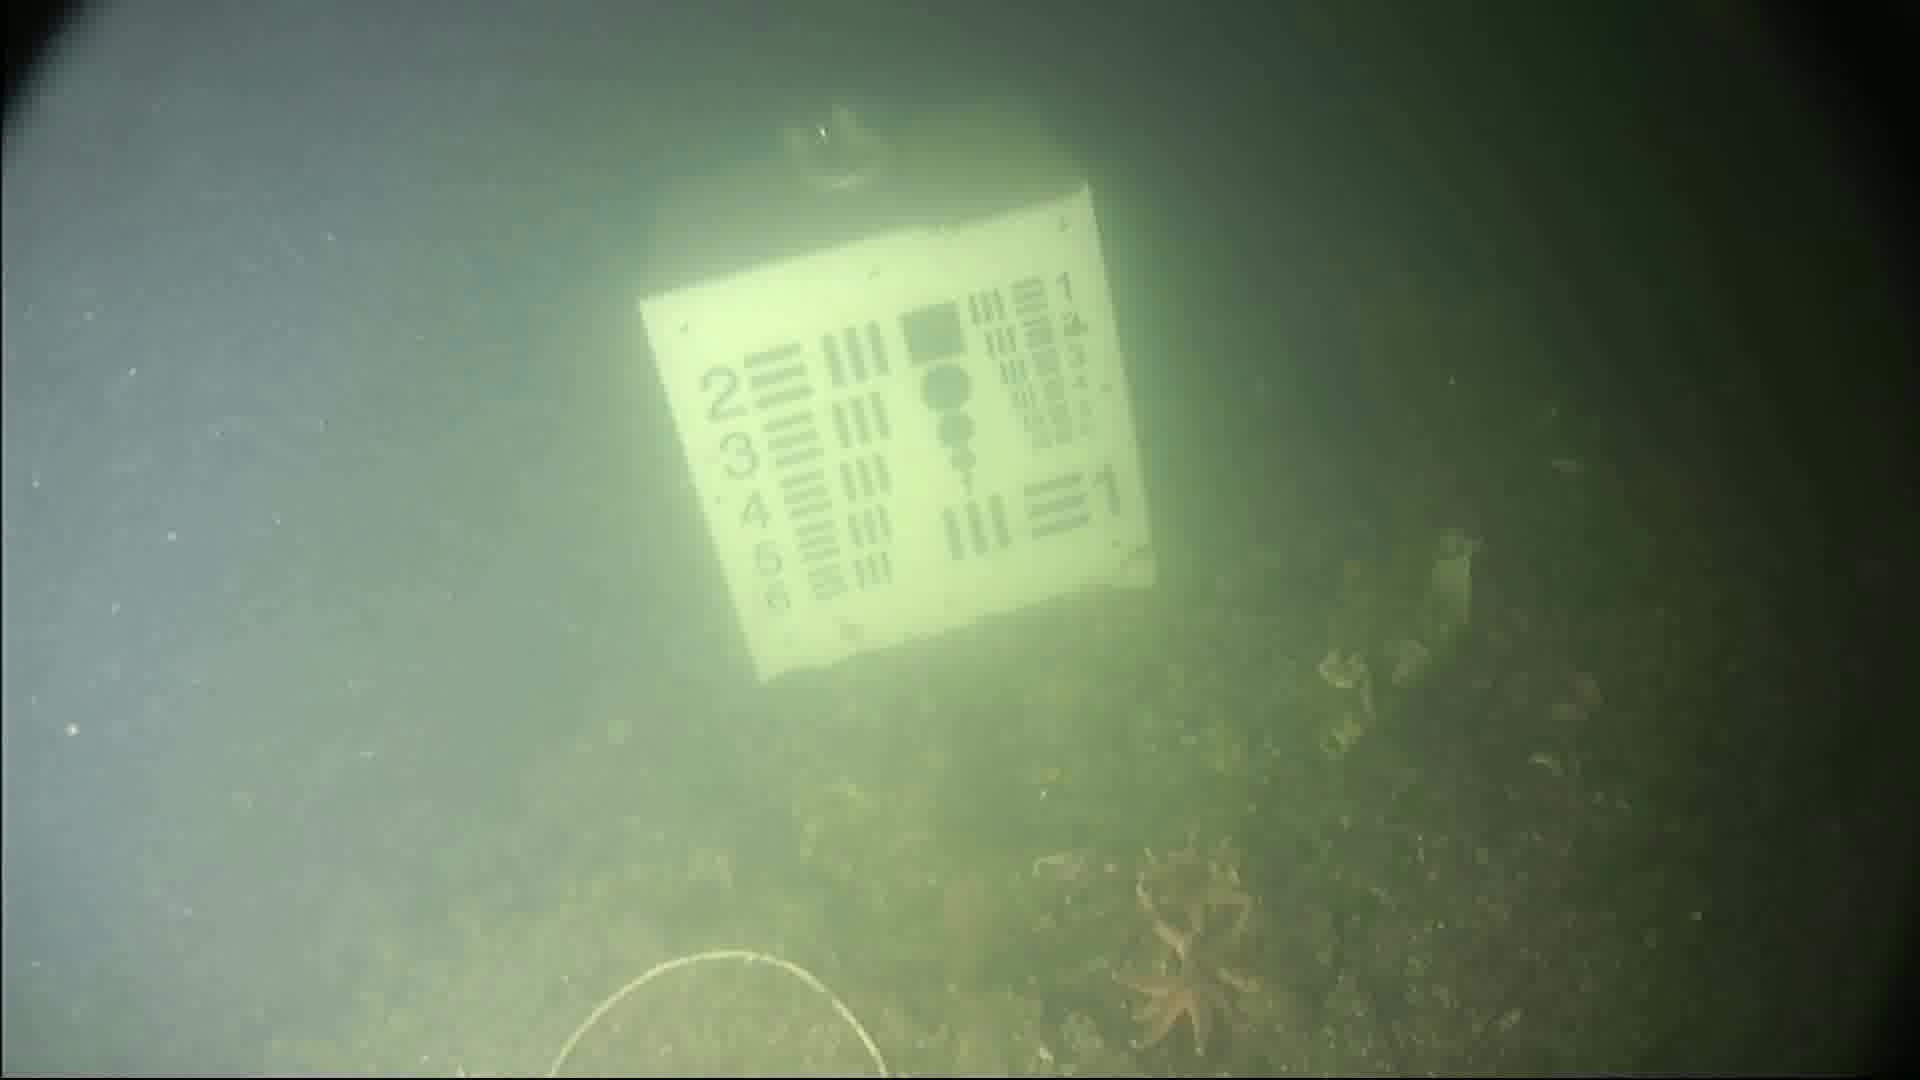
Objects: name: starfish